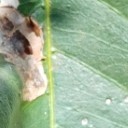
Label: Miner